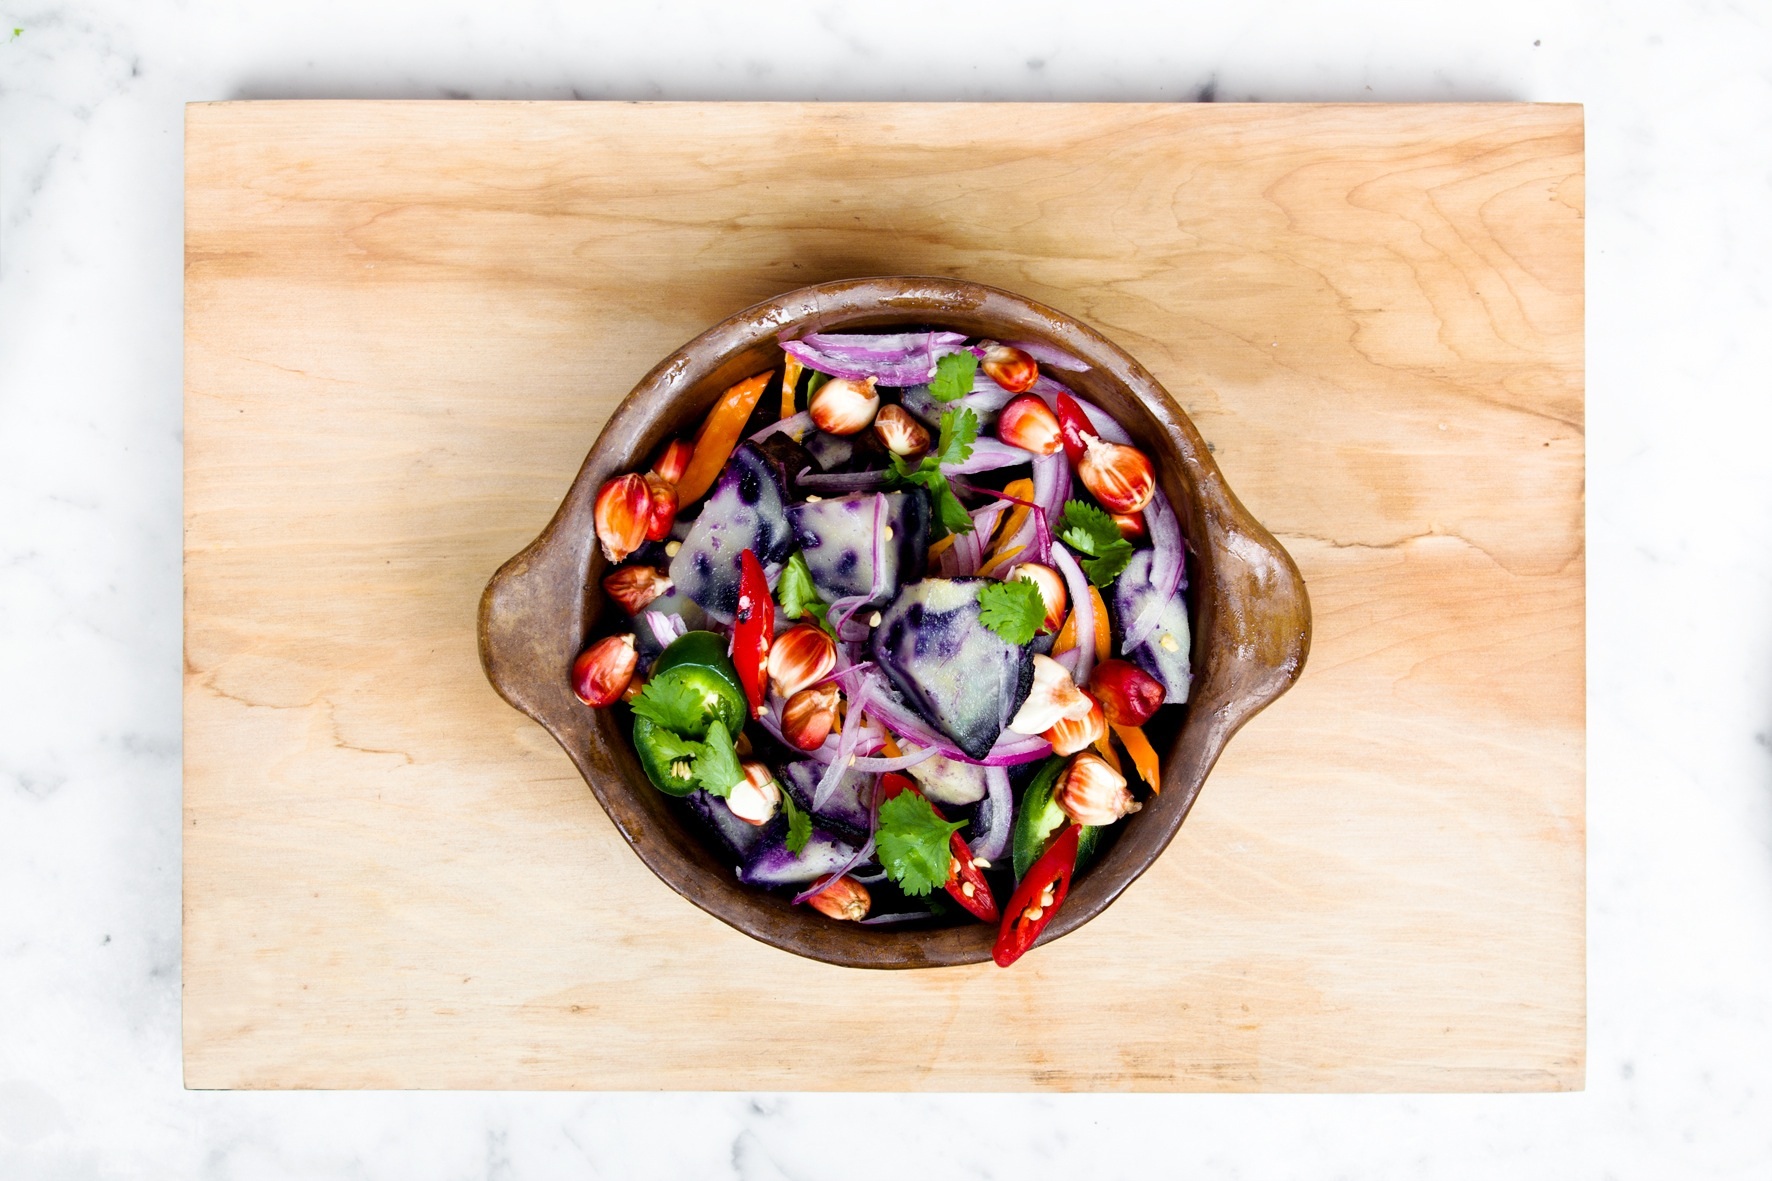
table, board, wood, flower, petal, glass, home, bowl, dish, meal, food, salad, green, red, cooking, vegetable, natural, fresh, kitchen, lifestyle, gourmet, healthy, lunch, cuisine, material, lettuce, cook, jewellery, eating, art, nutrition, vegetables, dinner, peppers, wooden, tomatoes, marble, vegan, vegetarian, diet, organic, cuttingboard, onions, greens, fashion accessory